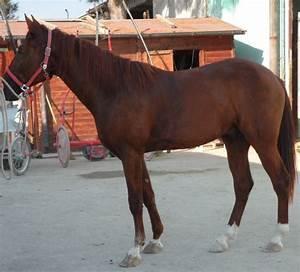
horse